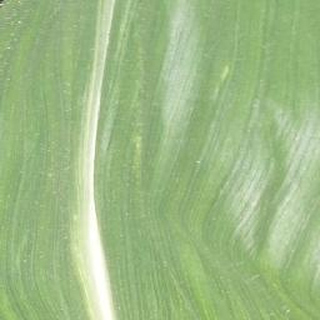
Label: healthy_corn